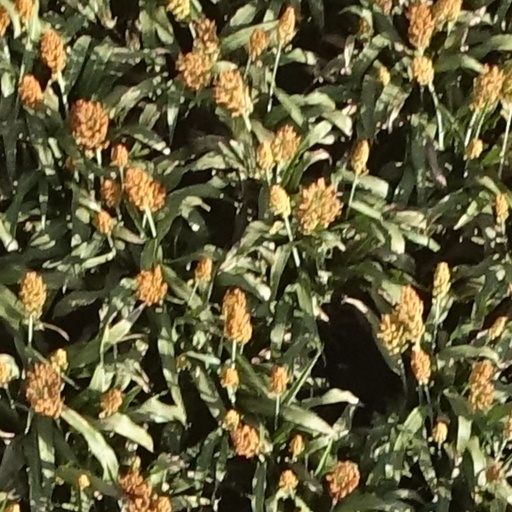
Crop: sorghum